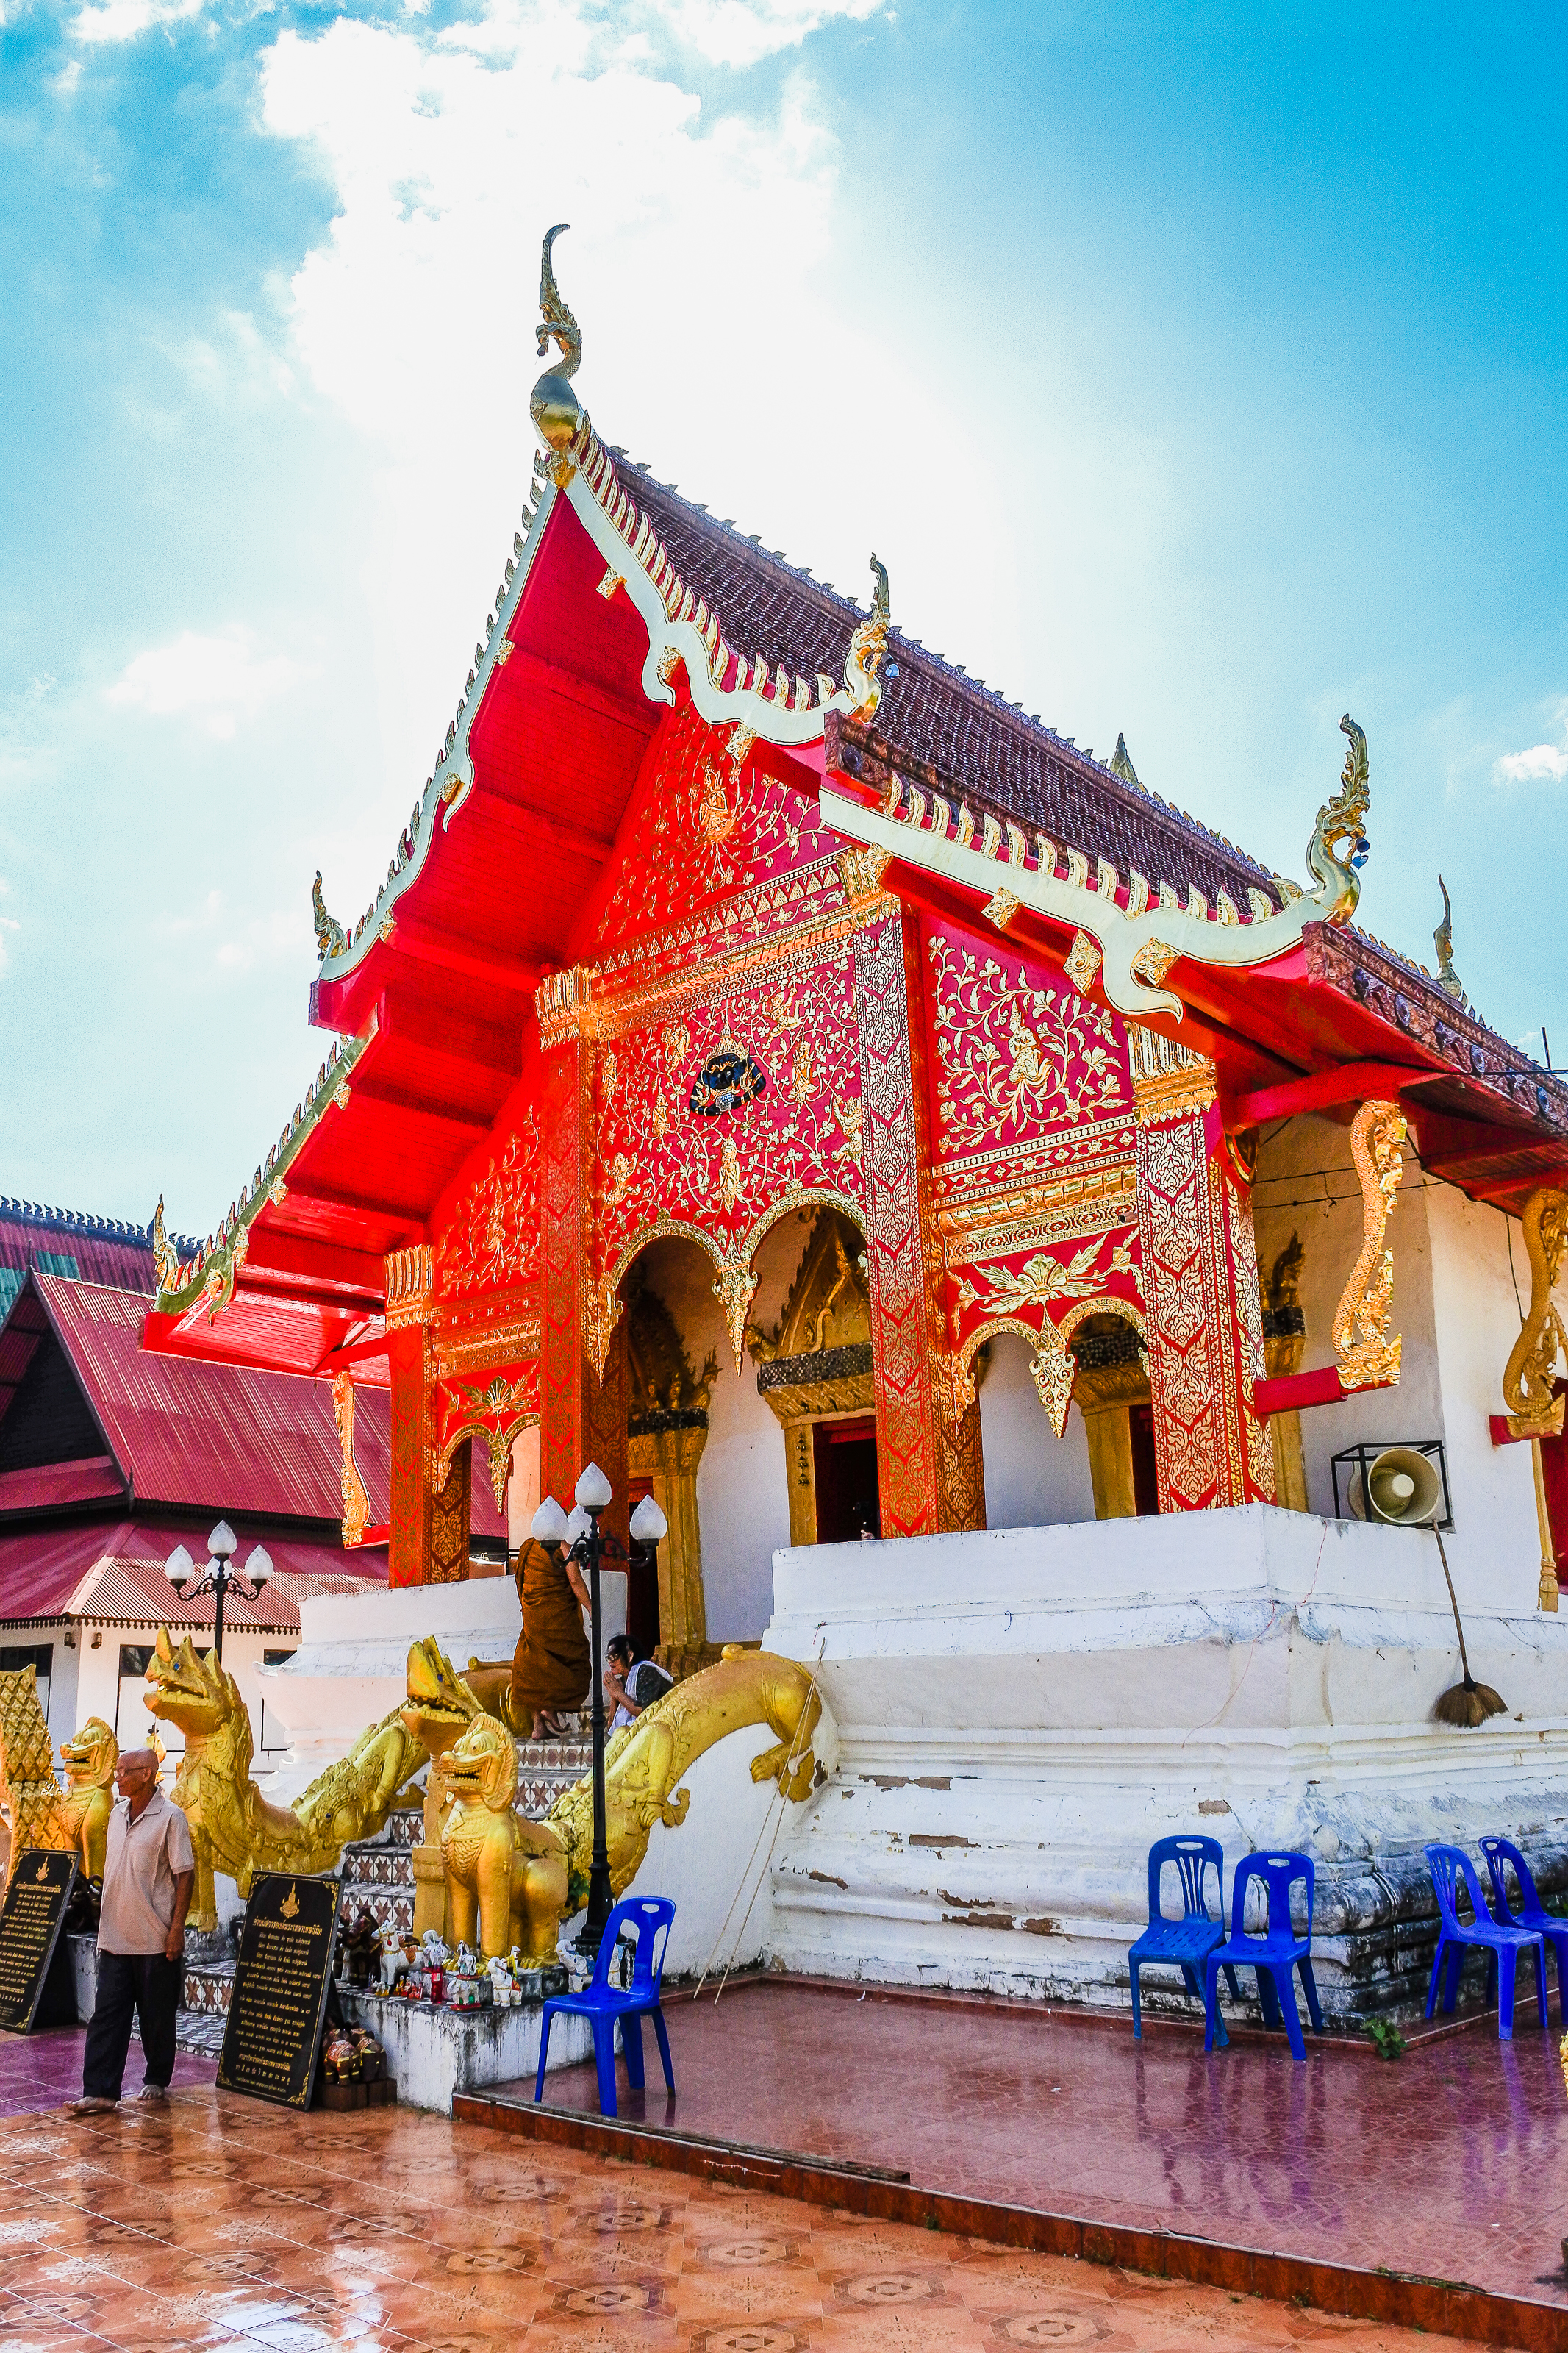
symbol, tourism, scene, gold, buddha, thailand, landmark, architecture, art, historic, asia, asian, bangkok, statue, sculpture, thai, wat, buddhism, ancient, religion, pagoda, traditional, culture, temple, travel, place of worship, building, sky, shrine, chinese architecture, tradition, historic site, hindu temple, tourist attraction, leisure, vacation, world, facade